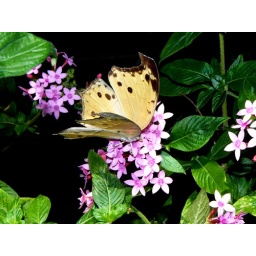
The female has cream-colored wings; the male (shown in an earlier photo) is whiter and more &amp;quot;pearly&amp;quot;